Irish War of Independence

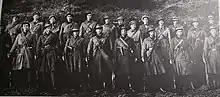
West Connemara IRA flying column

On 25 November 1913, the Irish Volunteers were formed by Eoin MacNeill in response to the paramilitary Ulster Volunteer Force (UVF) that had been founded earlier in the year to fight against home rule. Also in 1913, the Irish Citizen Army was founded by the trade unionists and socialists James Larkin and James Connolly following a series of violent incidents between trade unionists and the Dublin police in the Dublin lock-out. In June 1914, Nationalist leader John Redmond forced the Volunteers to give his nominees a majority on the ruling committee. When, in September 1914, Redmond encouraged the Volunteers to enlist in the British Army, a faction led by Eoin MacNeill broke with the Redmondites, who became known as the National Volunteers, rather than fight for Britain in the war. Many of the National Volunteers did enlist, and the majority of the men in the 16th (Irish) Division of the British Army had formerly served in the National Volunteers. The Irish Volunteers and the Irish Citizen Army launched the Easter Rising against British rule in 1916, when an Irish Republic was proclaimed. Thereafter they became known as the Irish Republican Army (IRA). Between 1919 and 1921 the IRA claimed to have a total strength of 70,000, but only about 3,000 were actively engaged in fighting against the Crown. The IRA distrusted those Irishmen who had fought in the British Army during the First World War, but there were exceptions, such as Emmet Dalton, Tom Barry and Martin Doyle. The basic structure of the IRA was the flying column which could number between 20 and 100 men. Finally, Michael Collins created the "Squad"—gunmen responsible to himself who were assigned special duties such as the assassination of policemen and suspected informers within the IRA.